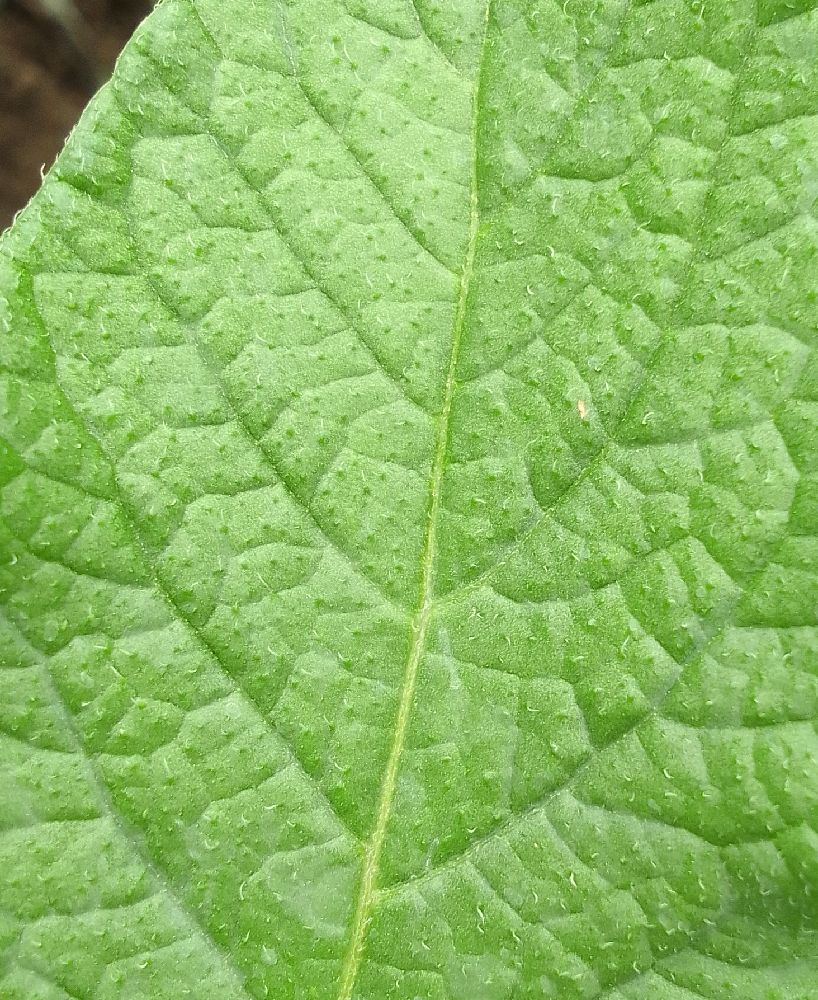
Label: Healthy